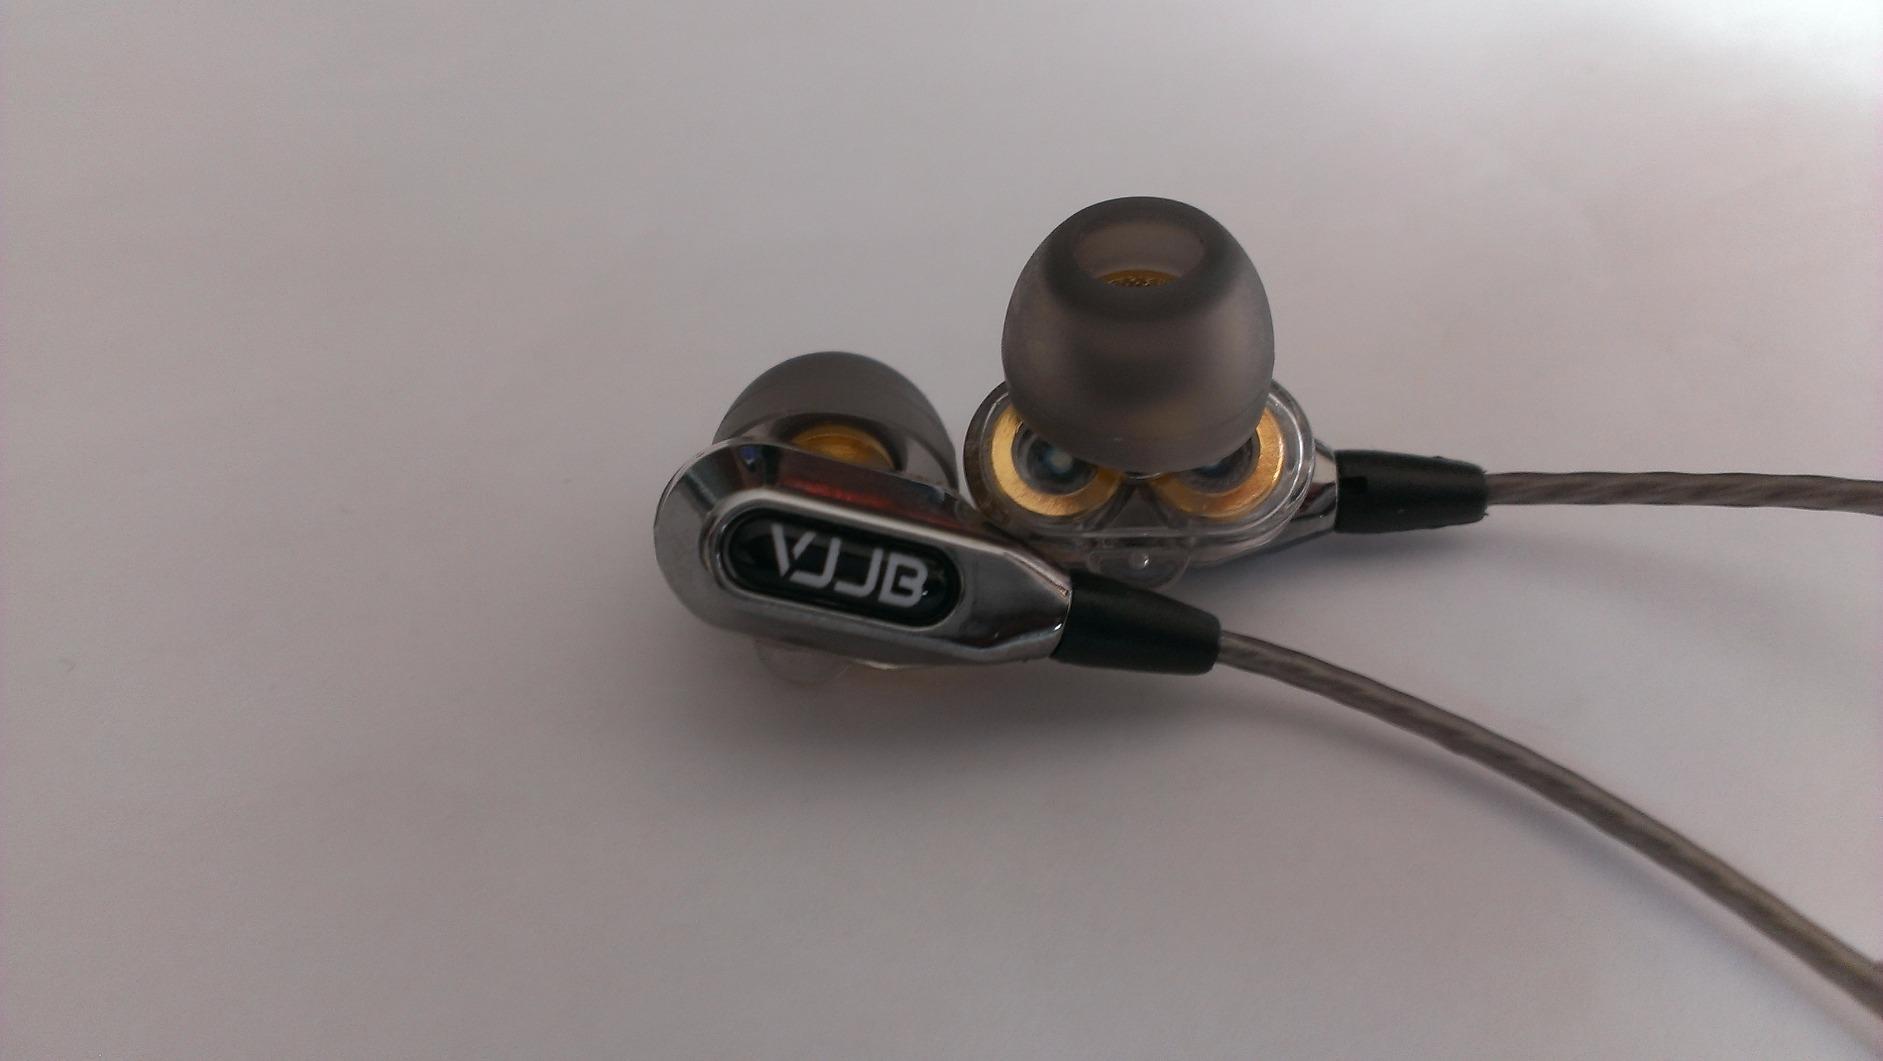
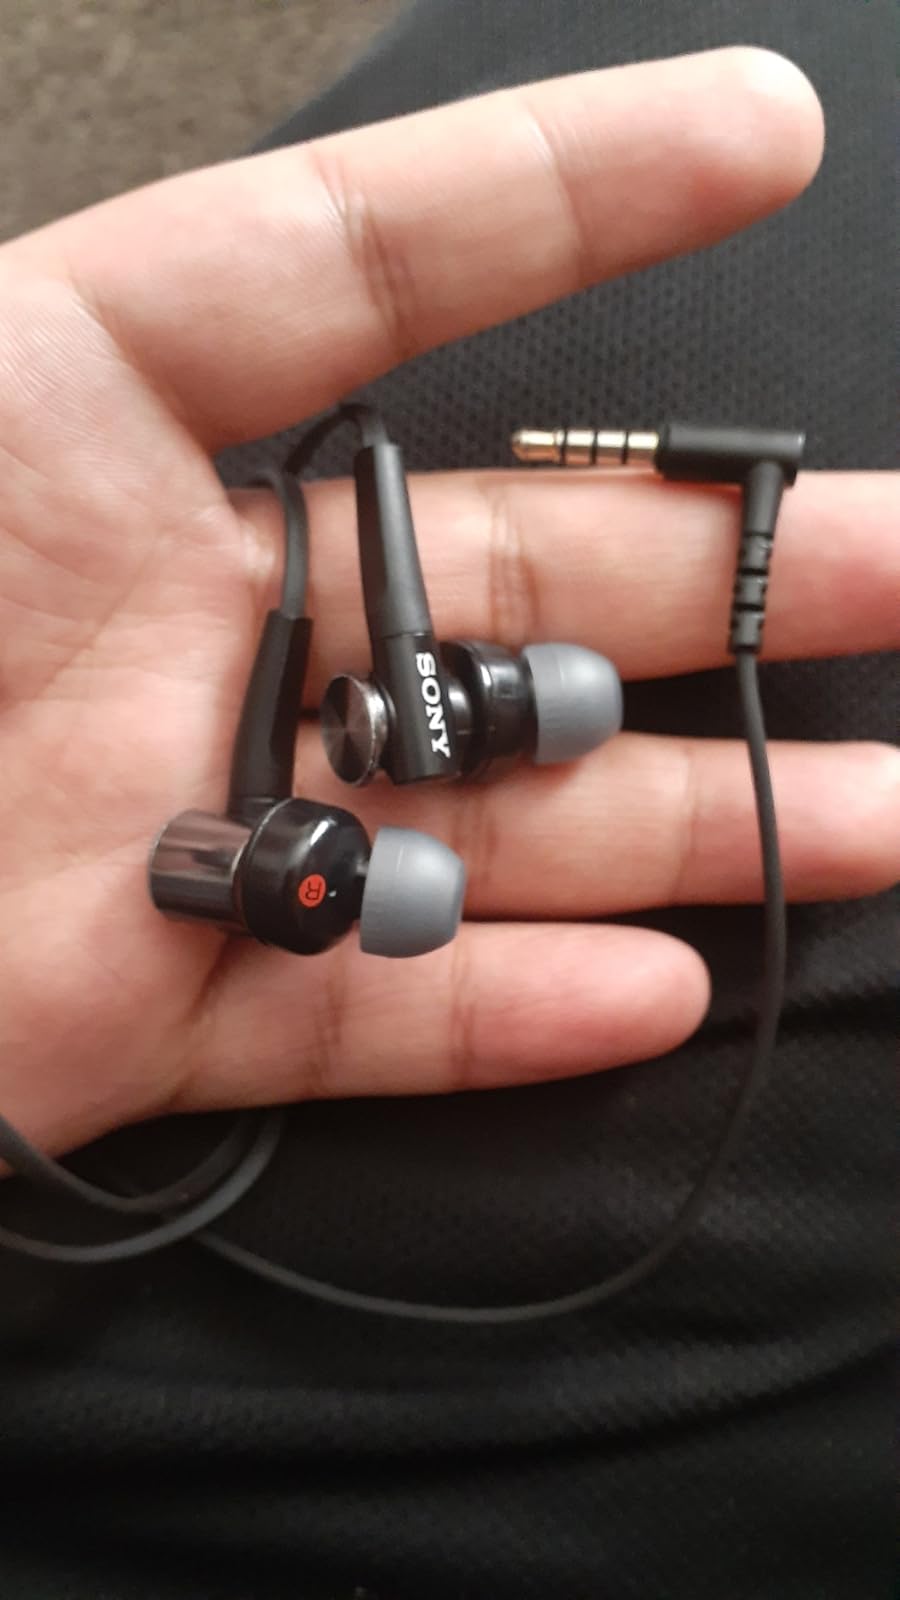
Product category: headphones
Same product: no